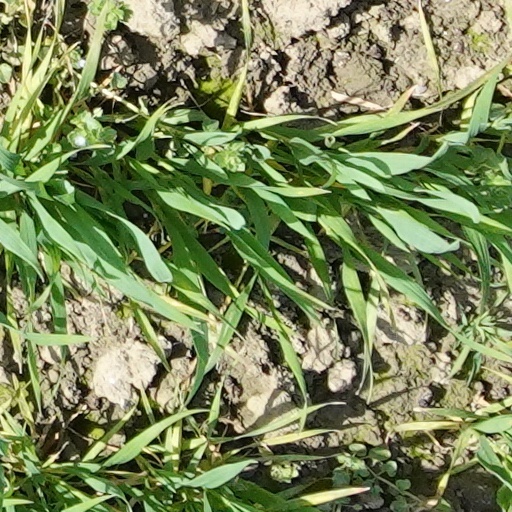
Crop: wheat